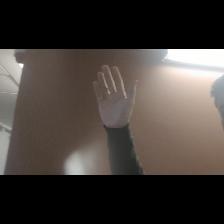
Label: Human